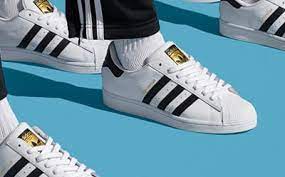
Label: Sneaker